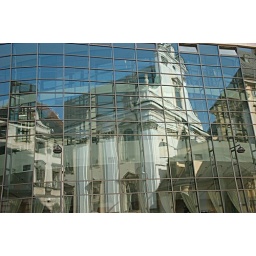
The university church in Breslau photographed in the glass fassade of the opposite building